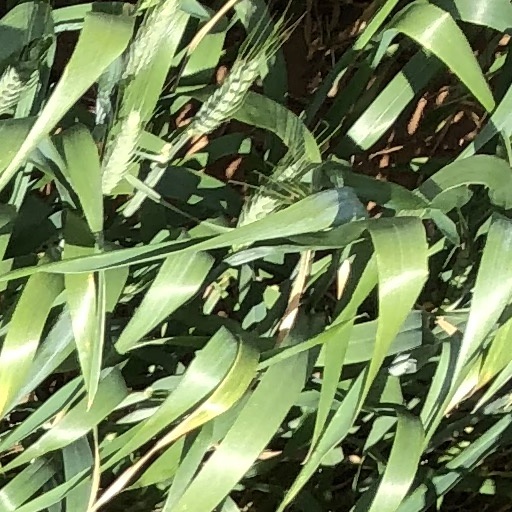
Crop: wheat